New Century Plaza

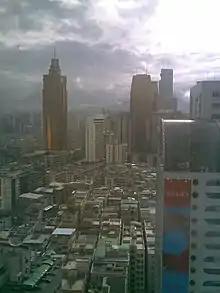
The Golden Business Center is to the left. New century Plaza and Hung Cheung Plaza are to the middle-right of this image.

The main structure and its distinctive 2 golden-coloured façades were largely completed when the developer abandoned the towers due to financial reasons in the same year. Construction halted for 13 years and renovation has only started after the building was sold to another developer in 2013. It was purchased by Vanke in 2015, who currently owns the building. The buildings had a fire after the purchase; fortunately, there were no reported casualties.